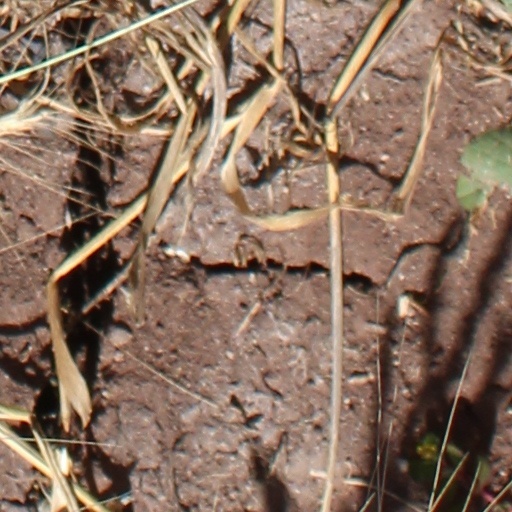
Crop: wheat